Franc Abulnar

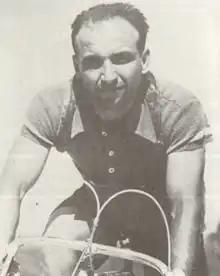

Franc Abulnar (11 July 1909 – 18 November 1995) was a Yugoslav cyclist. He rode for Hermes Ljubljana. as the first Slovenian he competed at 1936 Tour de France and was second on Yugoslav National Road Race Championships in 1938.